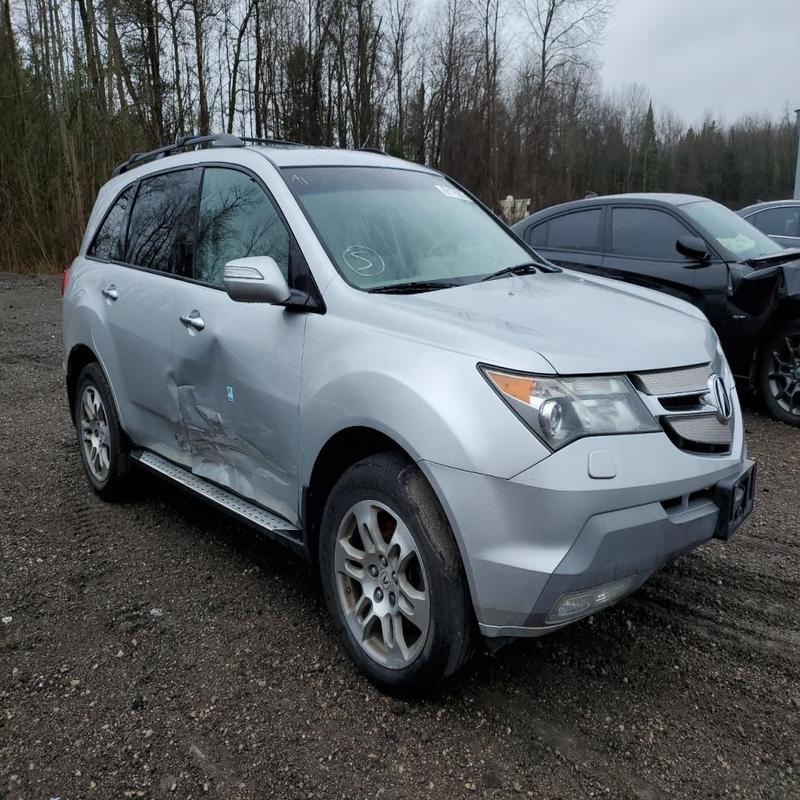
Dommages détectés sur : porte avant droite, porte arrière droite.
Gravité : majeur